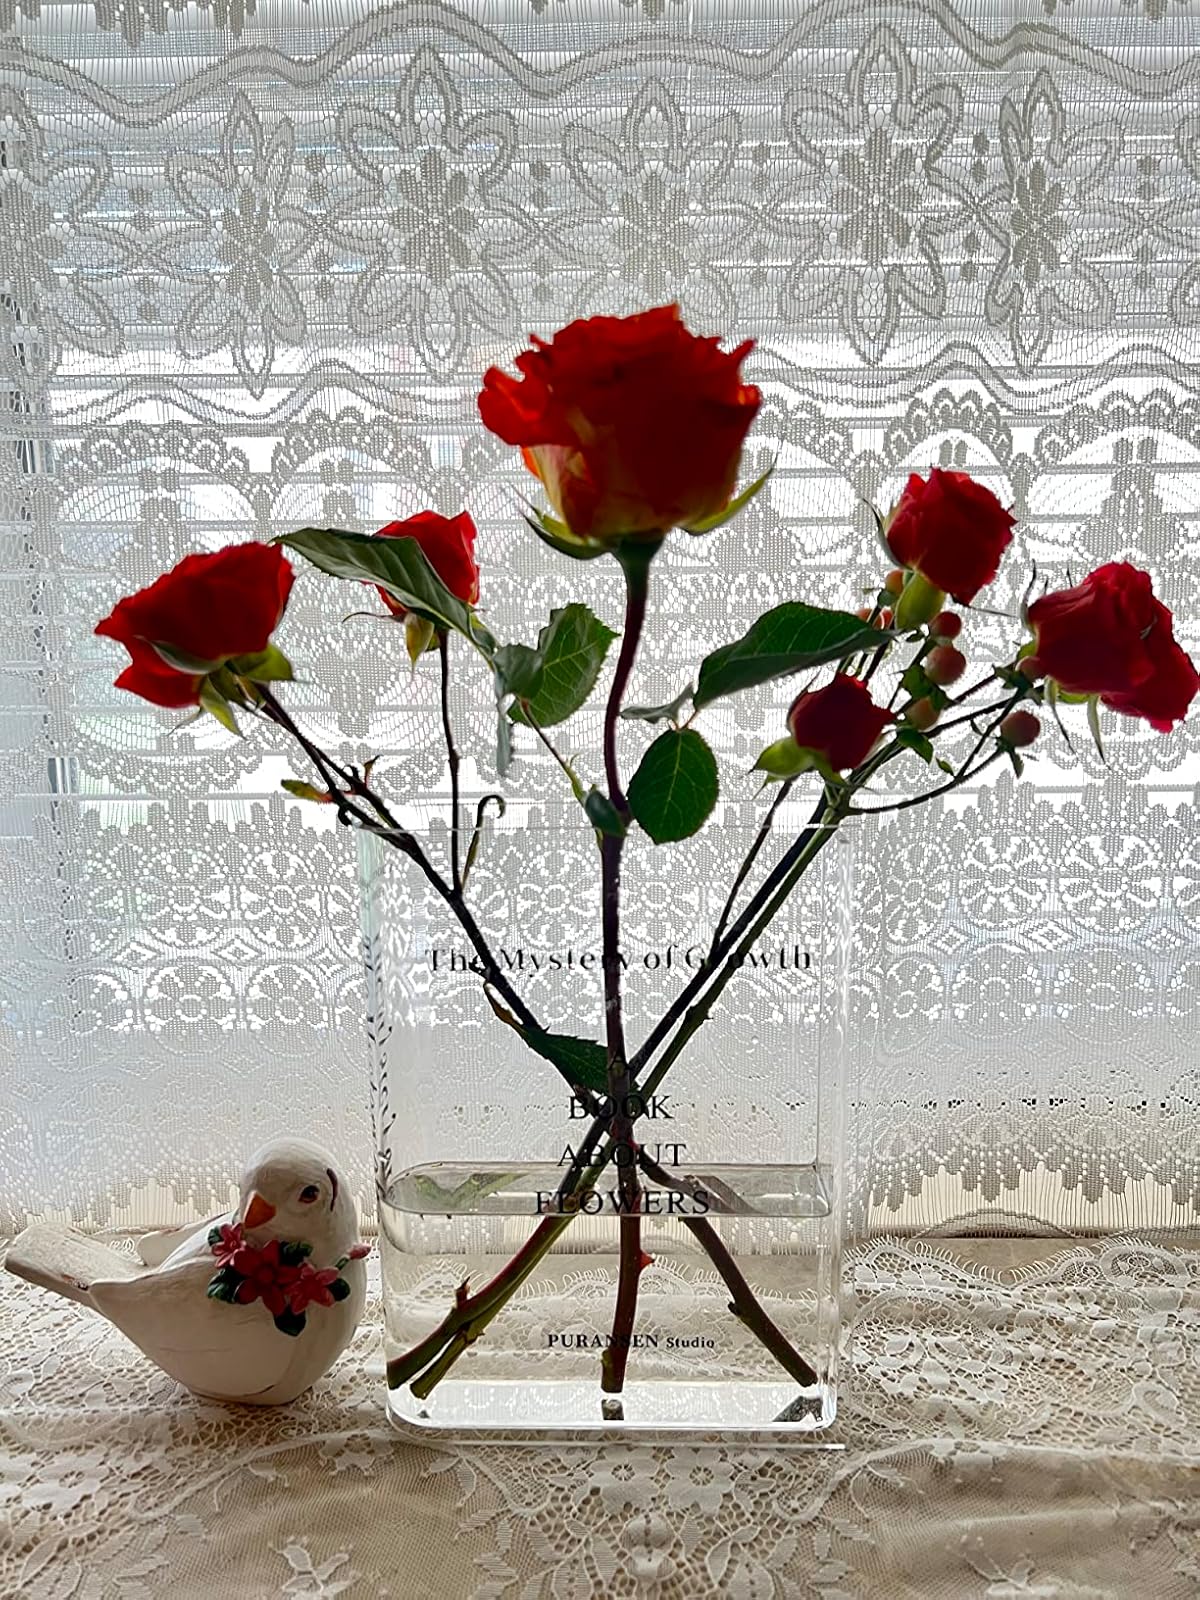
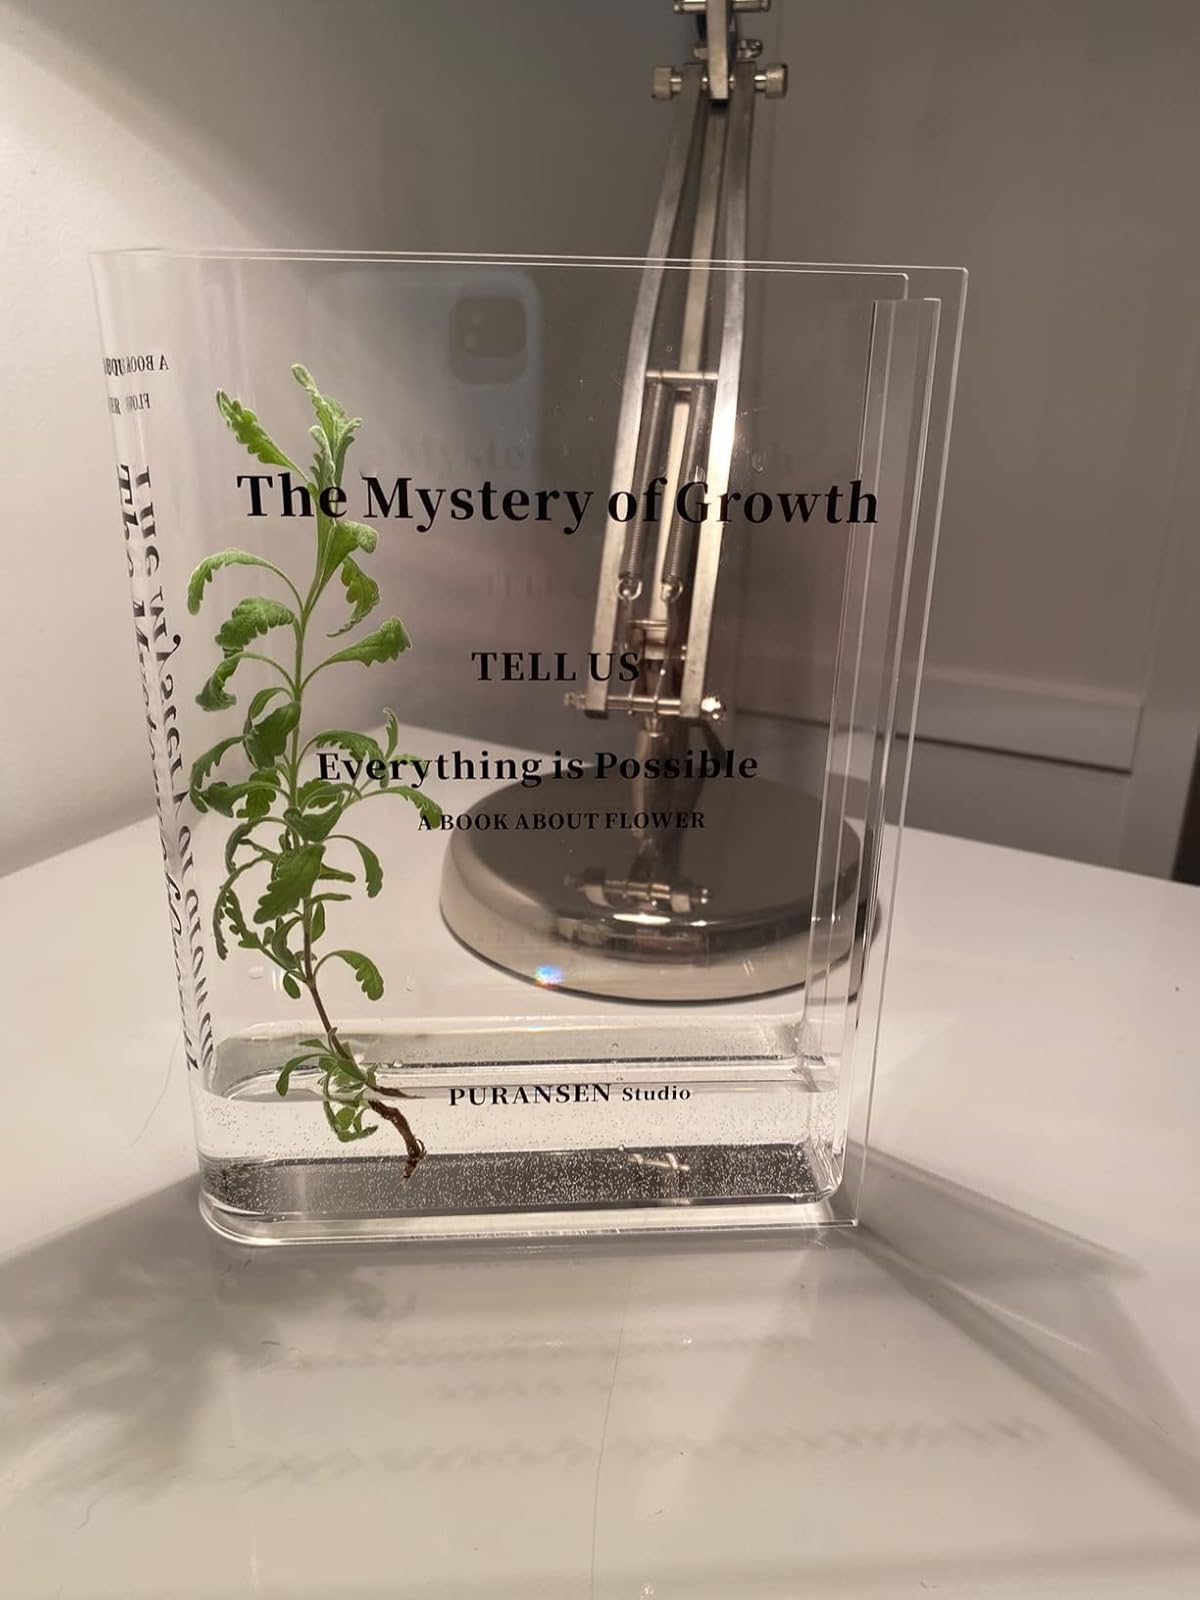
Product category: vase
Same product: yes